Ranks and insignia of the German Army (1935–1945)

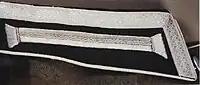
NCOs' collar patch and of I.R. ""

By 1938 the fast-growing had found that it was impractical, for the enlisted field uniform, to manufacture and stock a multitude of collar patches in assorted which also had to be sewn on and frequently changed by unit tailors. Accordingly, new universal collar patches were introduced with the and woven in dark green to match the backing patch, and which could be applied at the factory; was now displayed on the shoulder-straps, which simply buttoned on and were easily switched.